Arnaud-Michel d'Abbadie

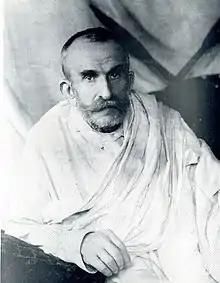

In Paris, Arnaud hosted a salon at his residence on the rue de Grenelle, which became a regular meeting place for intellectual and educated individuals. Despite the prestige associated with such gatherings, Arnaud held a deep aversion to worldliness and ultimately decided to leave Paris. Seeking a quieter life, he relocated with his family to the Basque Country, where he commissioned the construction of the château of Elhorriaga in Ciboure. The castle was designed by the architect Lucien Cottet. During the Second World War, the castle was requisitioned and occupied by the Wehrmacht. It was demolished in 1985 to make way for a real estate development project.